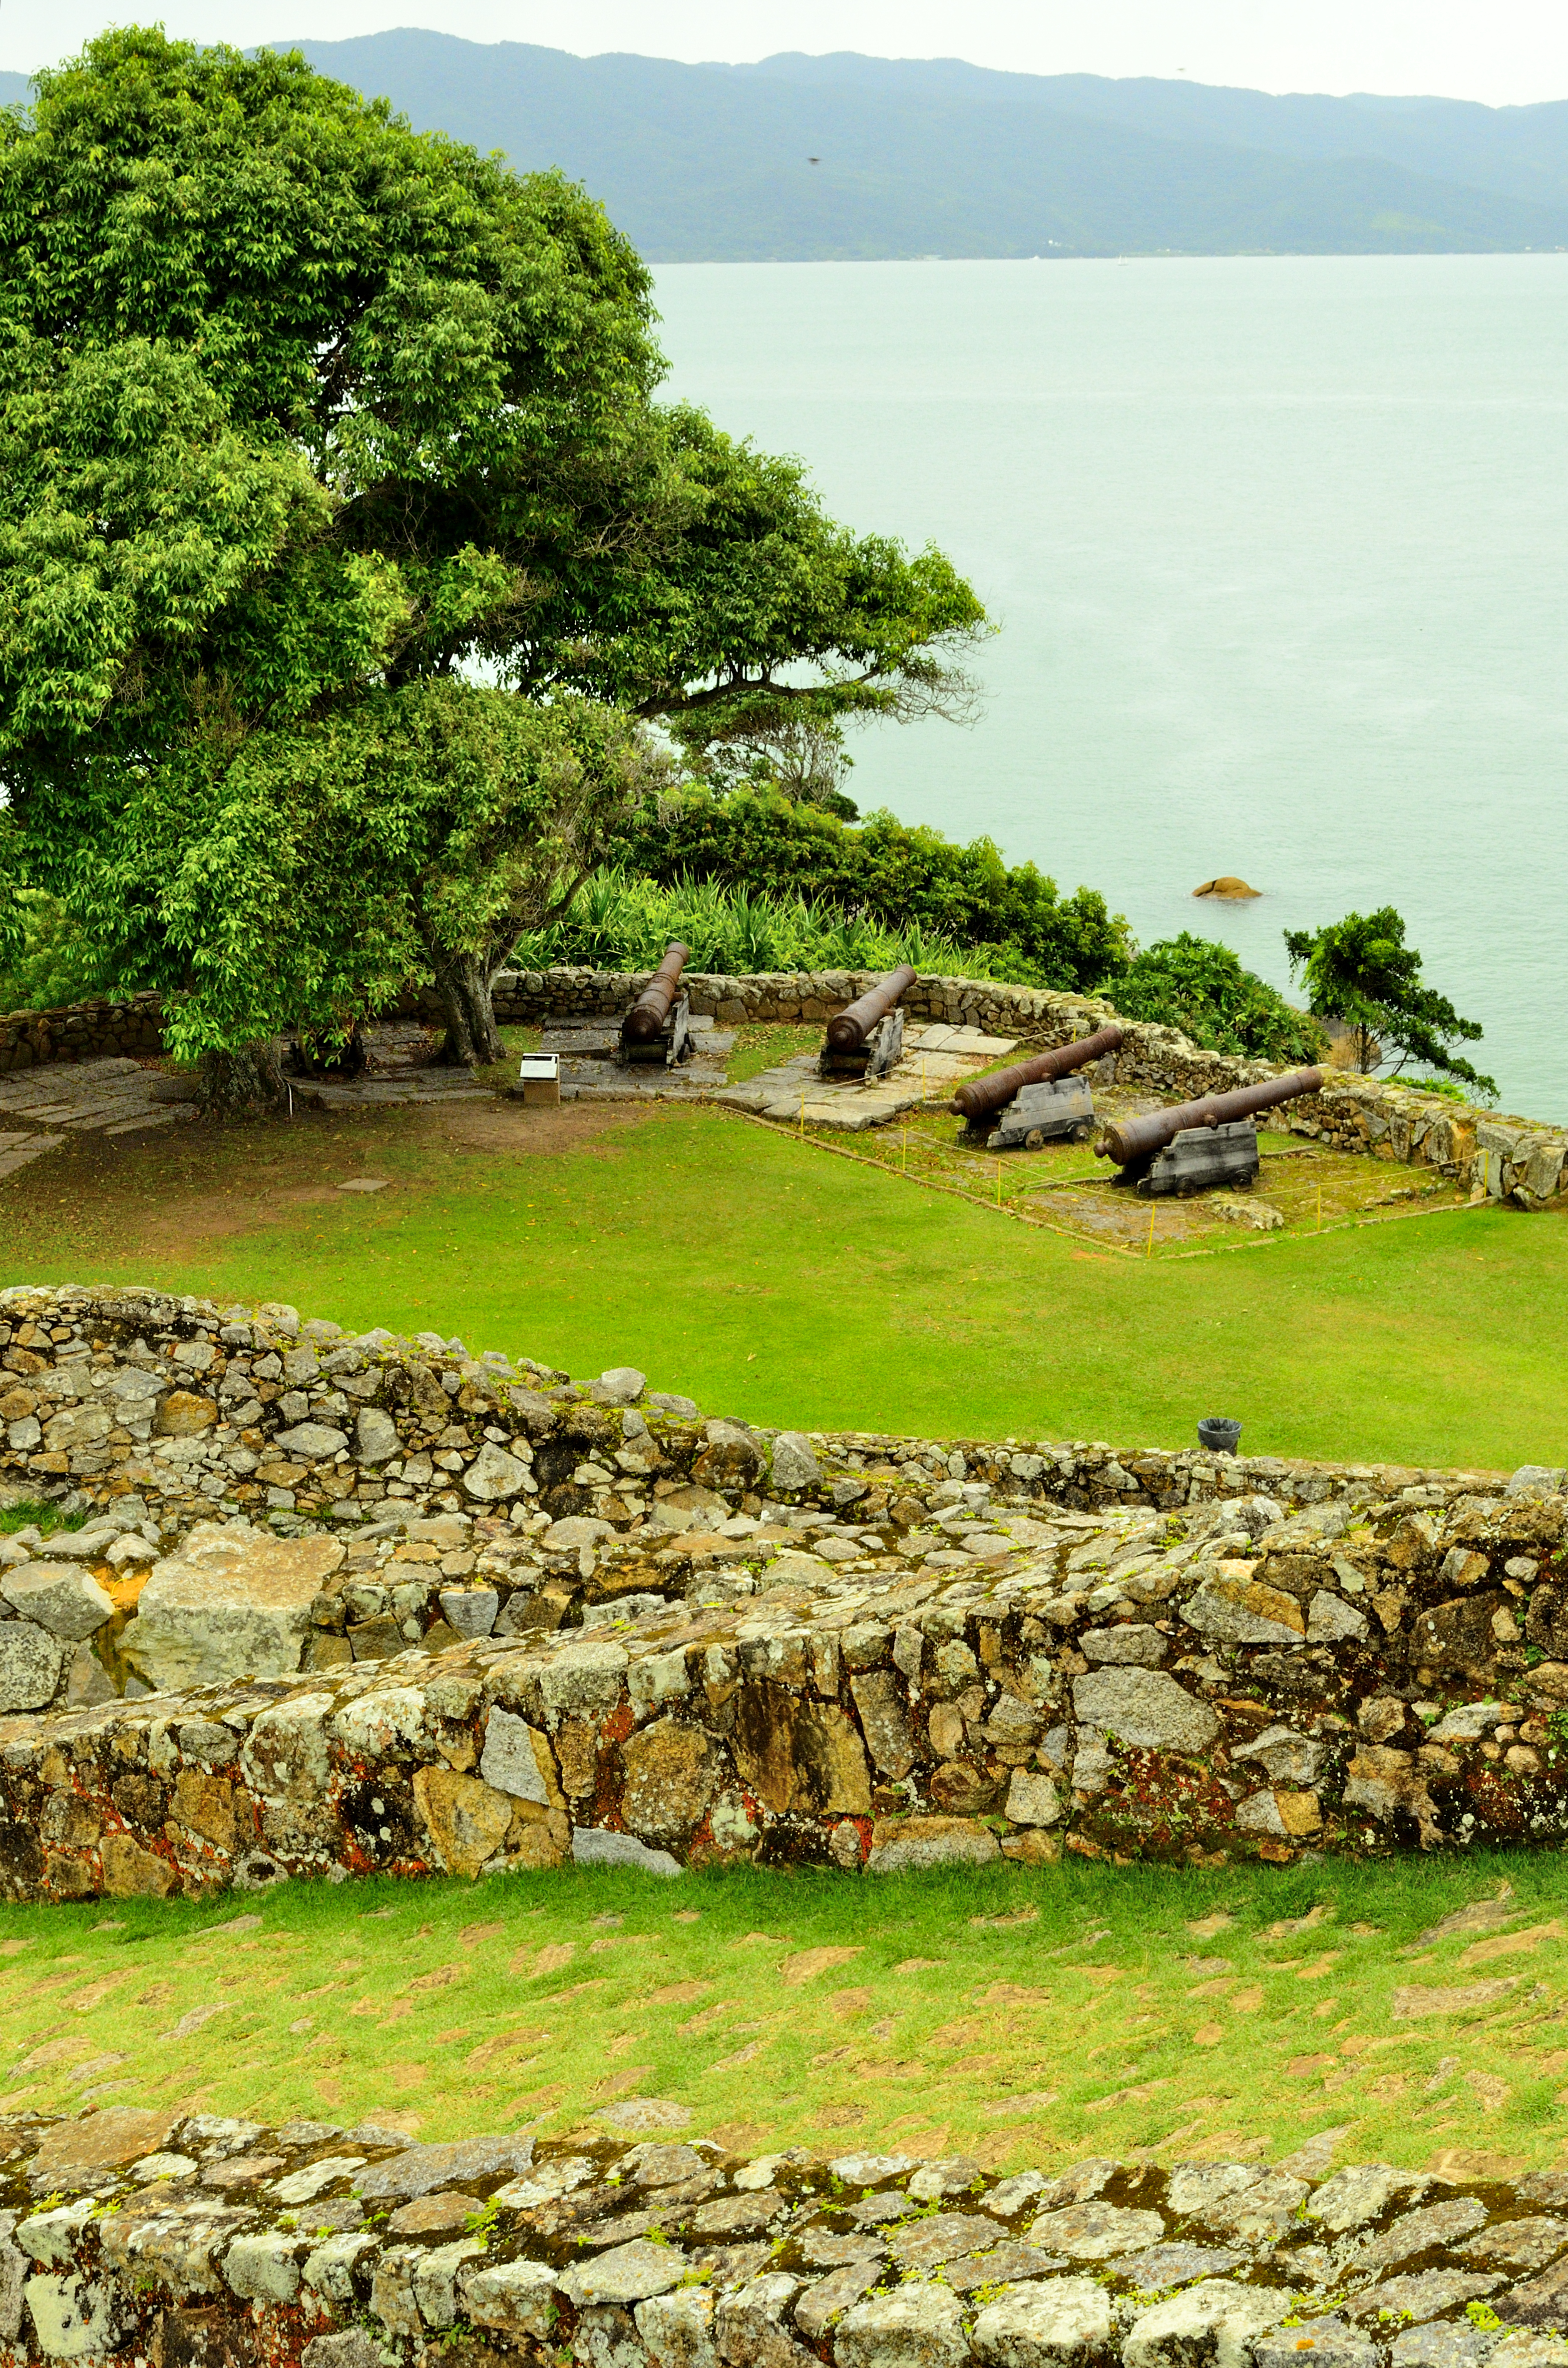
landscape, sea, coast, tree, nature, grass, rock, leaf, hill, flower, green, agriculture, ruins, rural area